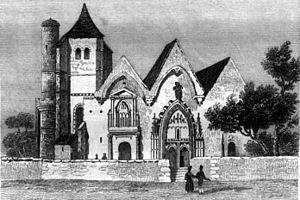
L'église de l'Assomption-de-la-Vierge est une église située à Pont-Sainte-Marie, en France.